Huanjing bunao

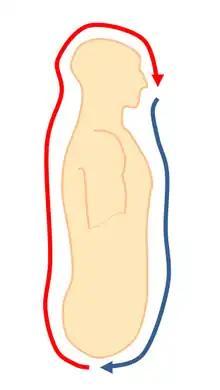
, a energy cultivation technique involving circulation

Concurrent with historical developments of Daoism, the technique of "Returning the essence to replenish the brain" evolved from sexual yoga to cosmic meditation. This method originally consisted of controlling the flow of , and was related to (lit. "bedchamber arts", "lovemaking techniques") and ("longevity practices"). During the Tang dynasty, (Inner Alchemy) became popular and took on a different meaning that refers to the repeated cycling of the essence in the first stage of the practice, called